Hansjörg Weißbrich

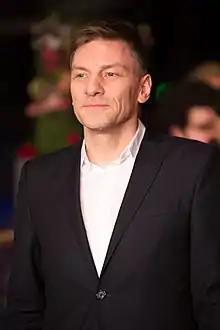
Hansjörg Weißbrich at the Berlinale 2018

Hansjörg Weißbrich (born 6 February 1967) is a German film editor. He contributed to more than sixty films since 1995 including Colonia, Trade and Night Train to Lisbon.